Peace Tower

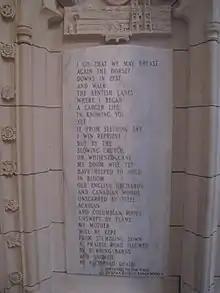
"On Going to the Wars" by Earle Birney, from the Memorial Chamber in the Peace Tower

Various elements within the room were formed with stone quarried from the battlefields of Europe: from the United Kingdom came Hoptonwood limestone; from Belgium, black marble for the wall plinths and altar steps, as well as St. Anne marble for the clustered columns that support the fan vault ceiling from each corner of the room; and from France, Château-Gaillard stone for the walls and the vault itself, as well as stone from Flanders' fields. These materials were worked into 700 carved elements by a number of different artists and sculptors under the direction of Ira Lake, who desired to tell not only the complete story of Canada's participation in the First World War, but also to commemorate military units as far back as the 17th century regime of New France.